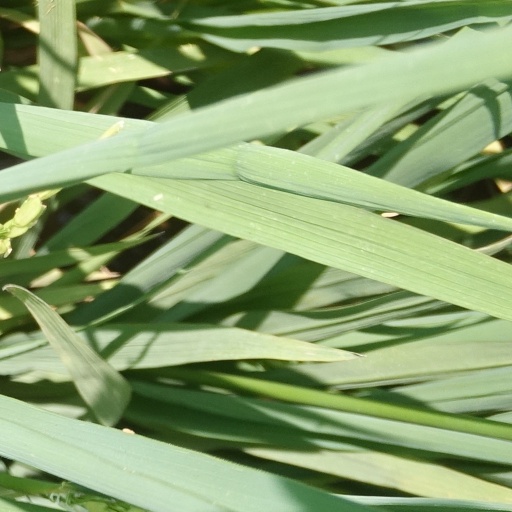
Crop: rice